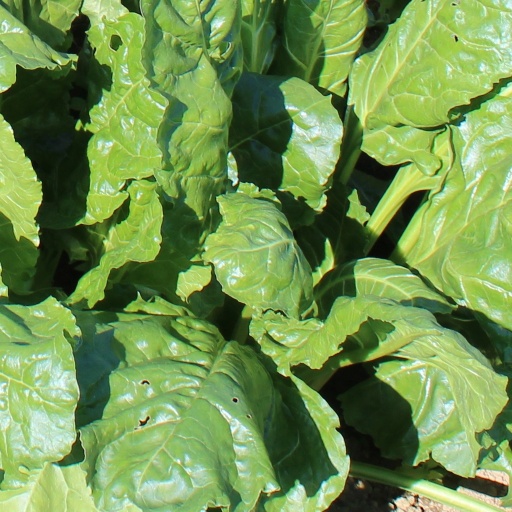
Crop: sugar beet